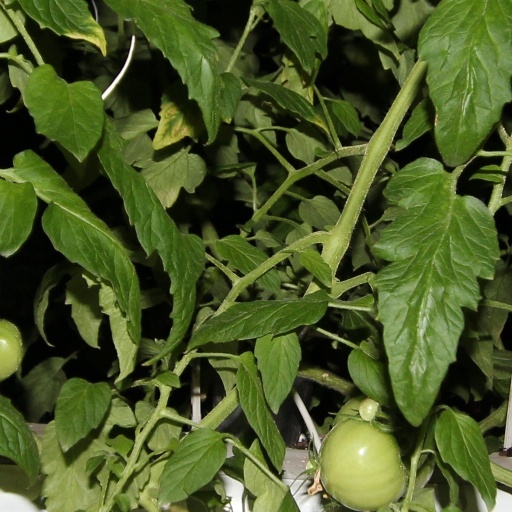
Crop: tomato